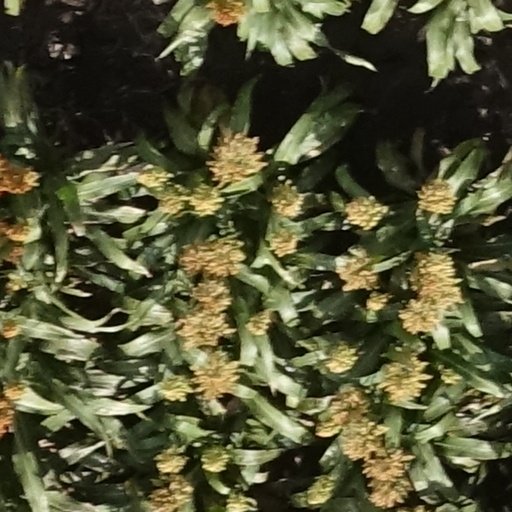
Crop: sorghum